Subbaraju

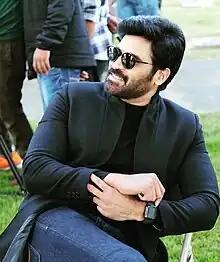
Subbaraju in the film sets

Penmetsa Subbaraju is an Indian actor who predominantly works in Telugu cinema, as well as Tamil, Malayalam and Hindi cinema. Subbaraju has played a variety of roles, from negative to supporting characters.